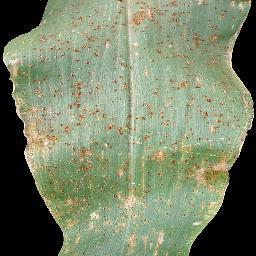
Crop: corn
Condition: (maize)_common_rust